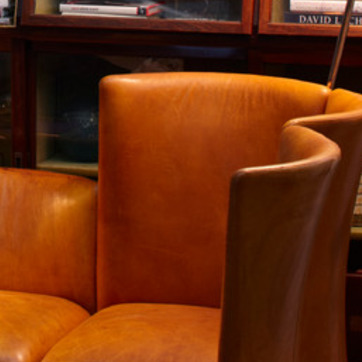
Material: leather